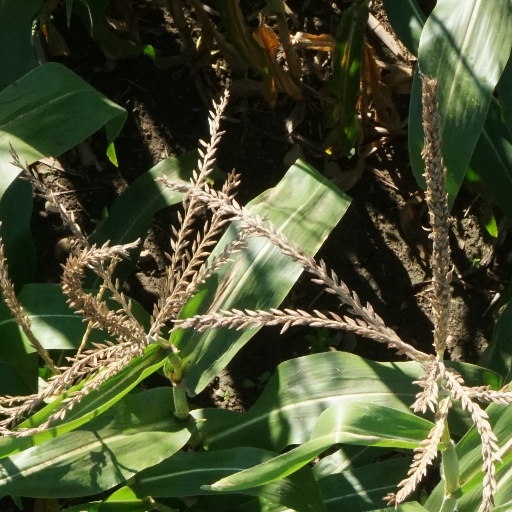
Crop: maize; corn